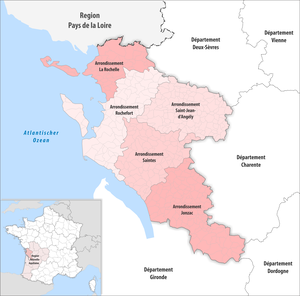
Le département de la Charente-Maritime est constitué de cinq arrondissements.